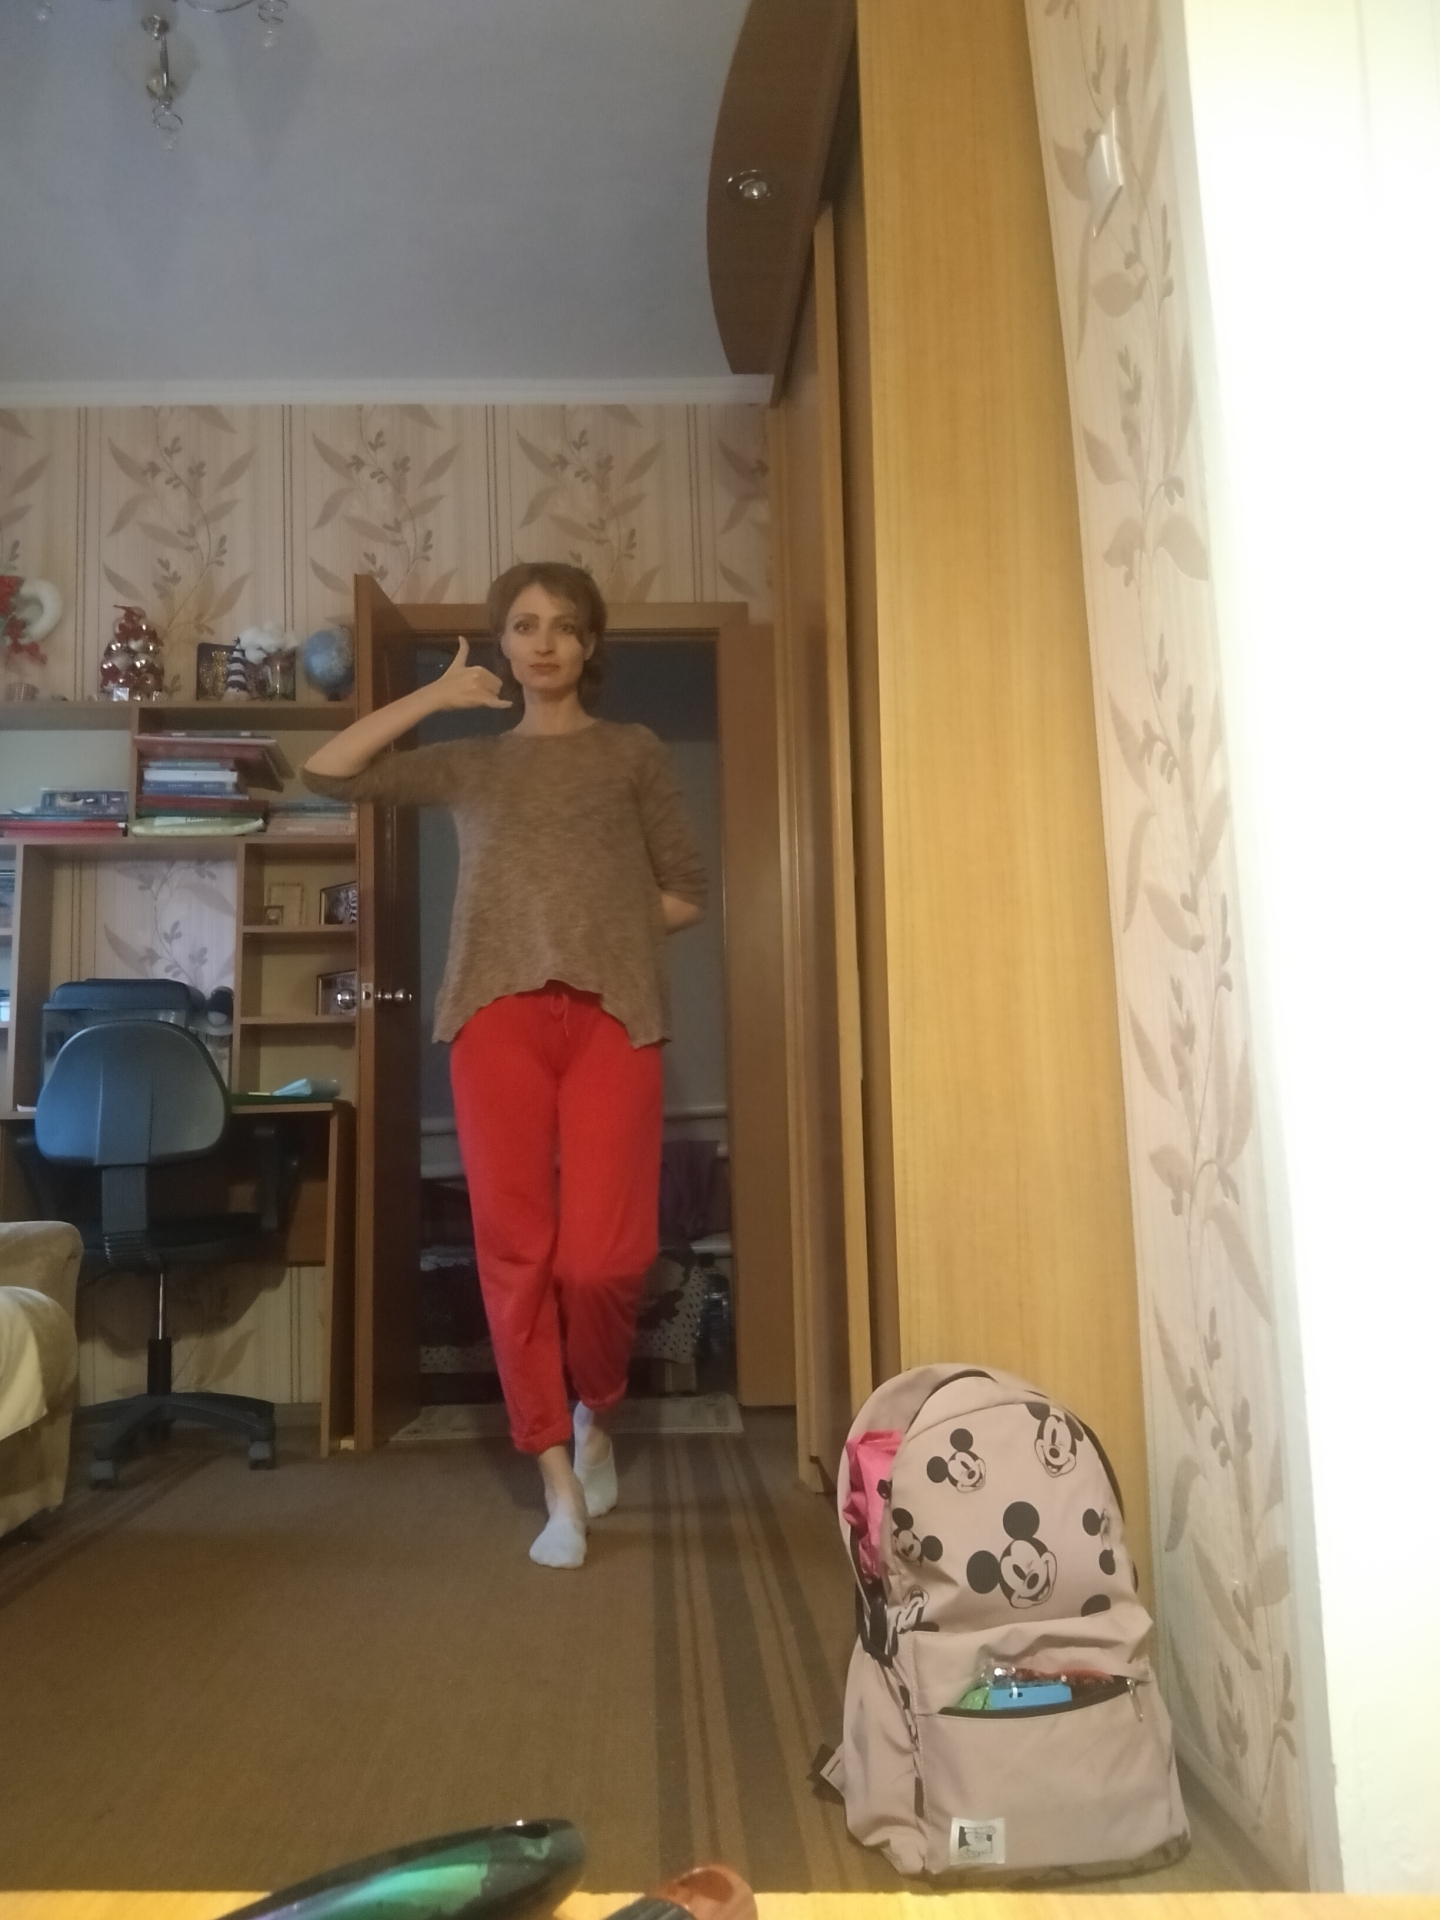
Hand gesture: call